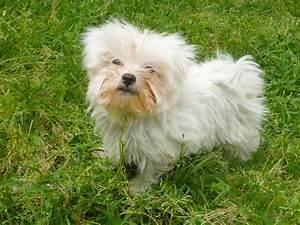
dog